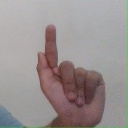
अक्षर: ळ